Google data centers

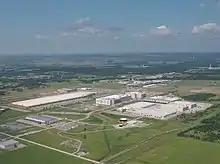
Google data center in Mayes County, Oklahoma at MidAmerica Industrial Park

Like most search engines, Google indexes documents by building a data structure known as inverted index. Such an index obtains a list of documents by a query word. The index is very large due to the number of documents stored in the servers.